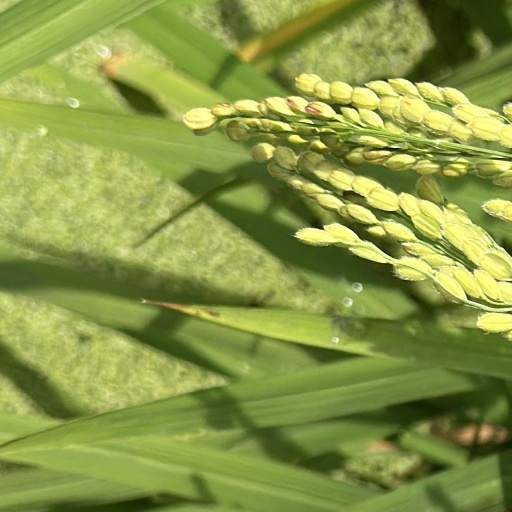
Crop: rice